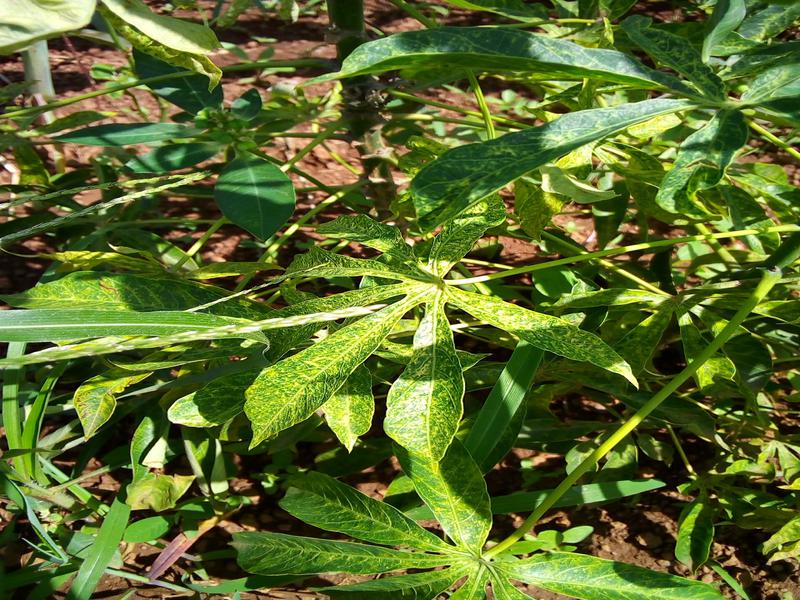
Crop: cassava
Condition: green_mottle